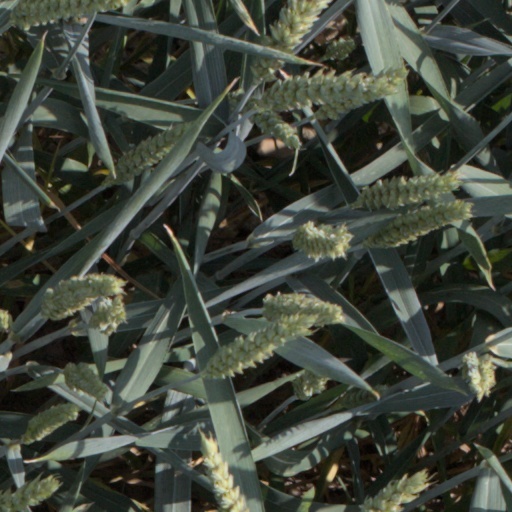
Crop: wheat